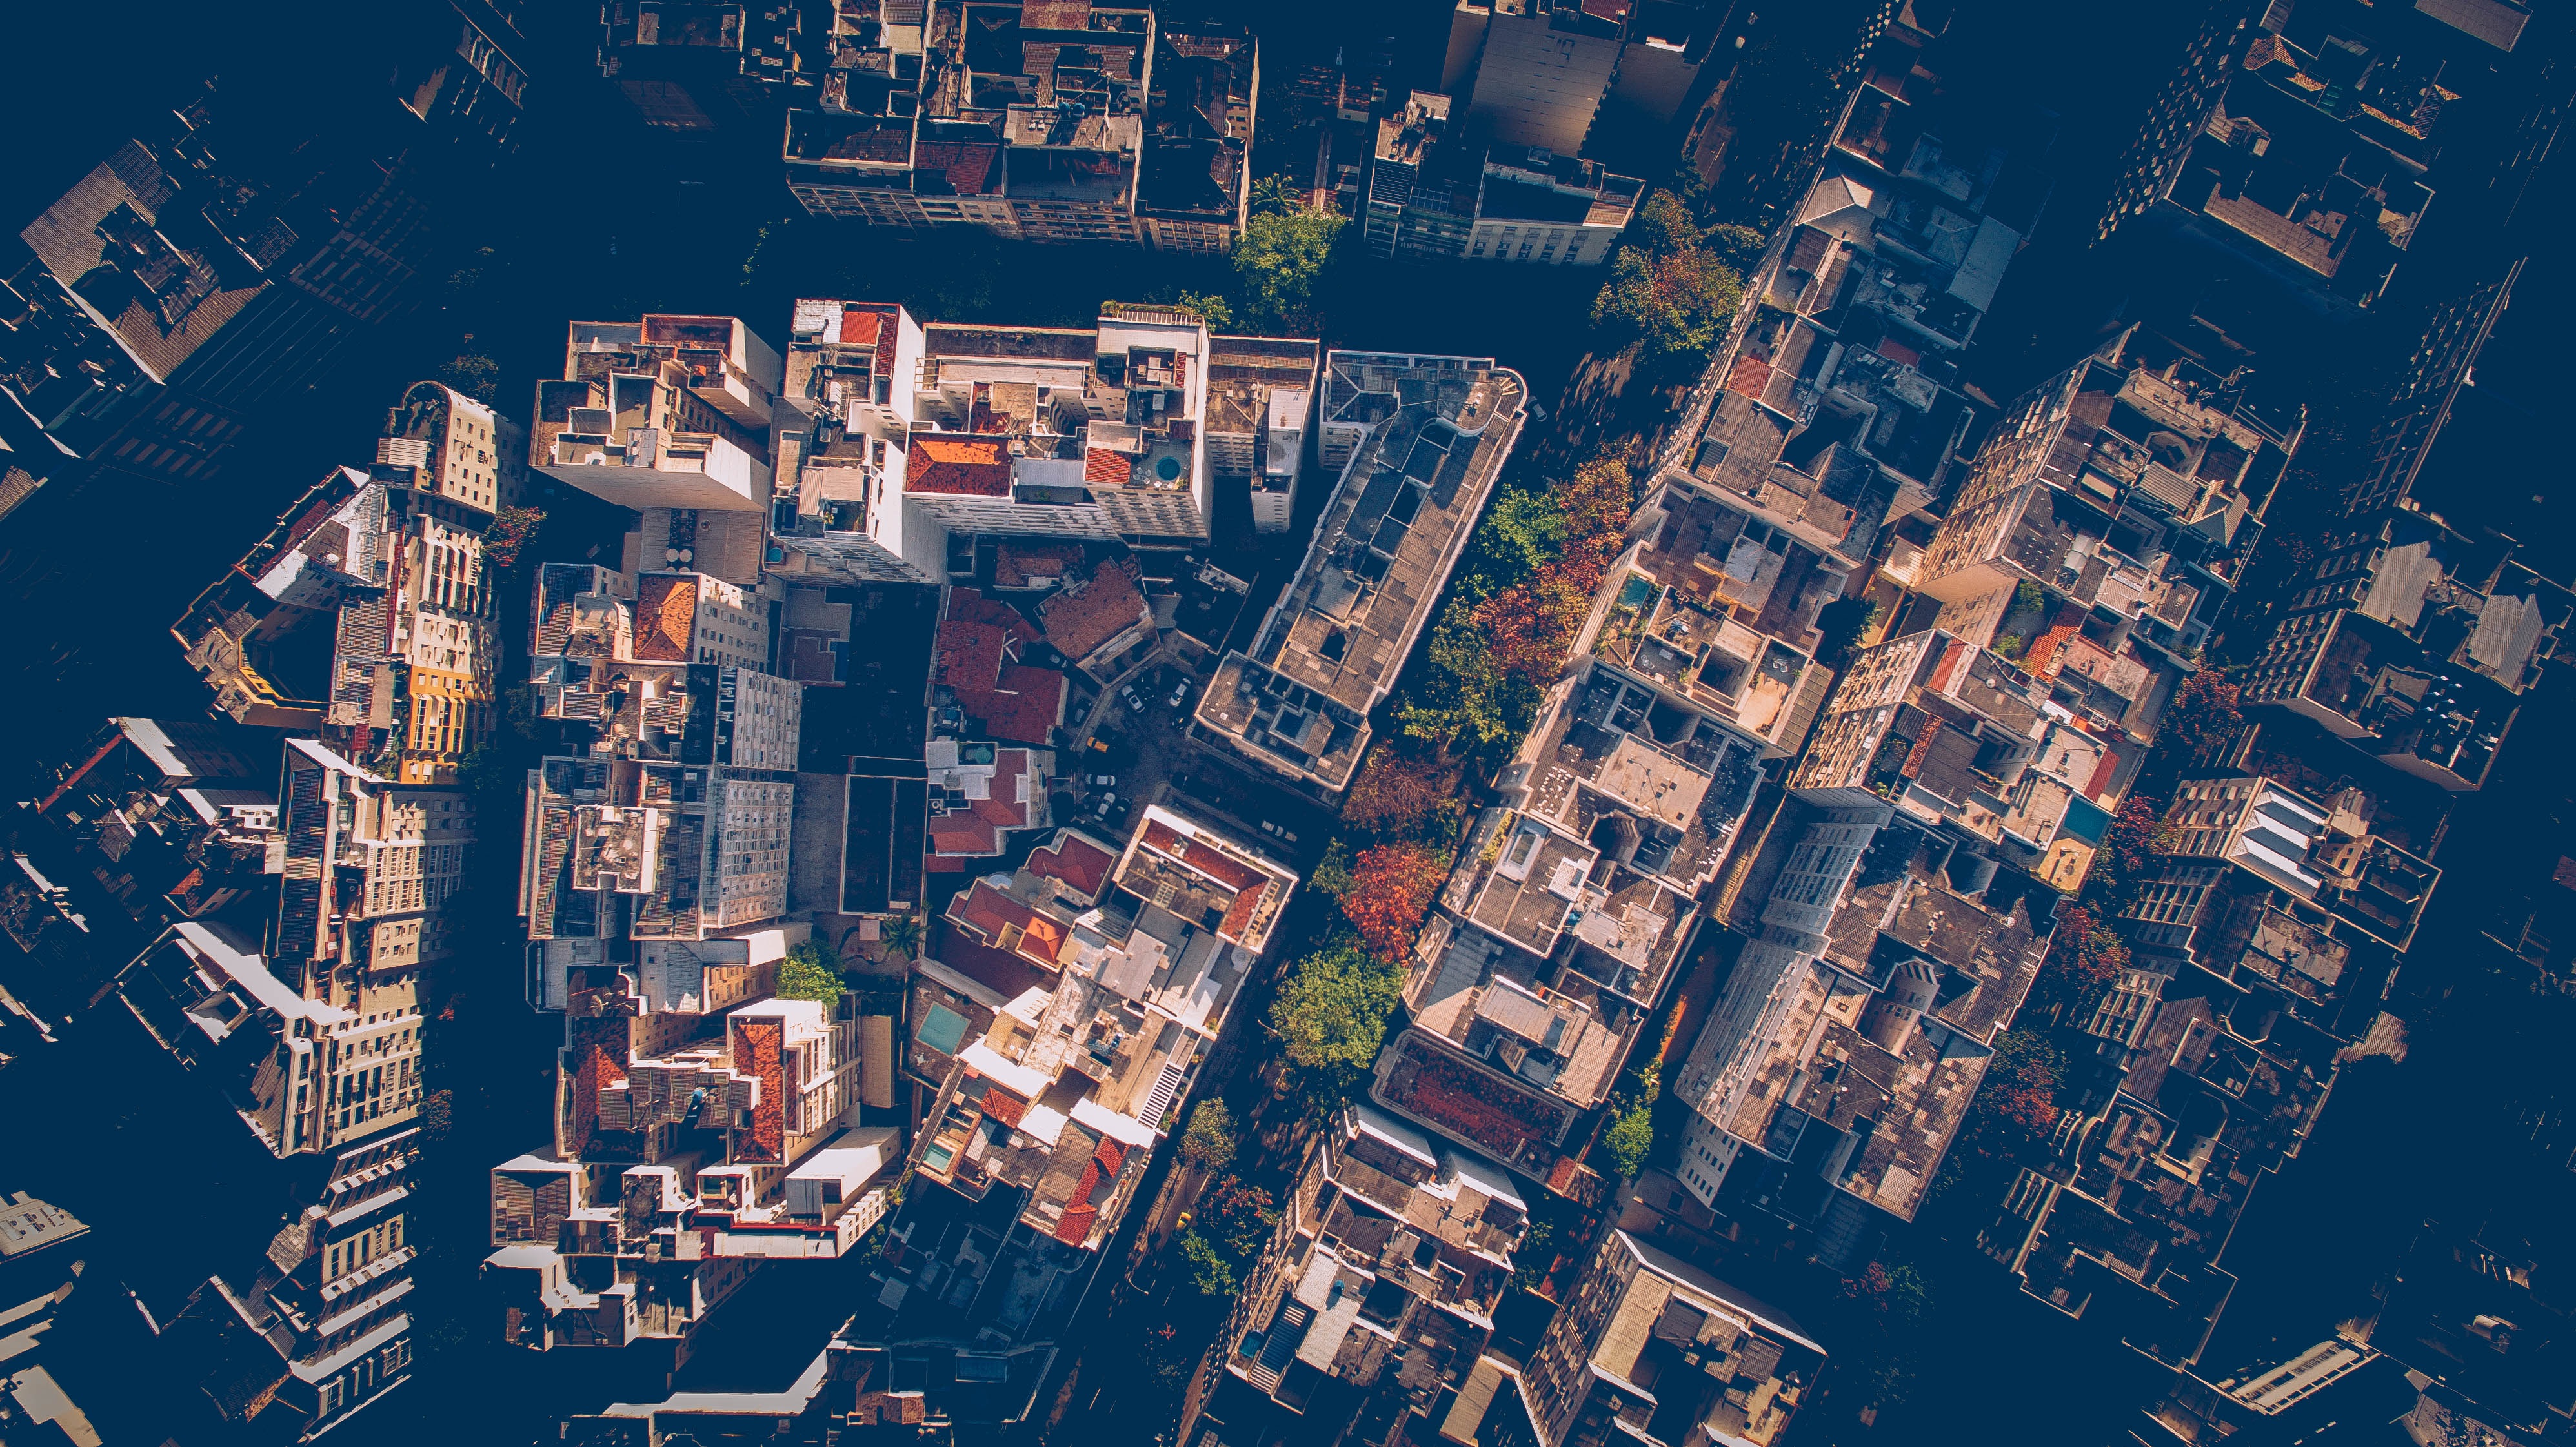
architecture, skyline, photography, city, skyscraper, urban, cityscape, downtown, tower block, buildings, metropolis, neighbourhood, bird's eye view, aerial photography, urban area, residential area, human settlement, atmosphere of earth, metropolitan area